Broad Ripple Firehouse–Indianapolis Fire Department Station 32

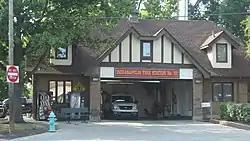
Broad Ripple Firehouse, July 2011

Broad Ripple Firehouse–Indianapolis Fire Department Station 32 is a historic fire station located in Indianapolis, Indiana. It was built in 1922, and is a -story, cross plan, Tudor Revival style brown brick building. It features a jerkinhead roof with deep overhanging eaves and a double peak, half-timbered gable. An addition was constructed in 1980.